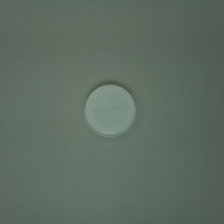
Color: white/transparent
Cap type: standard cap